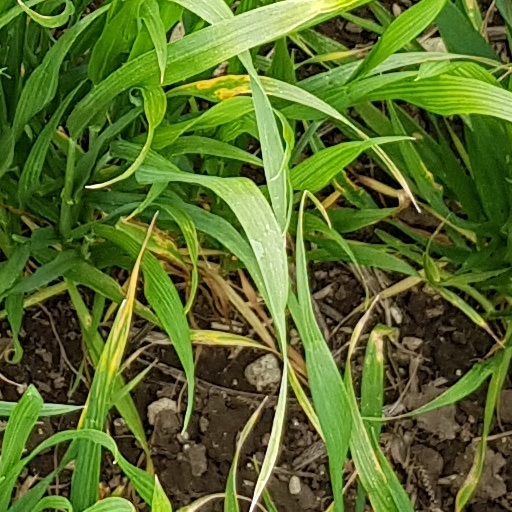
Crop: wheat